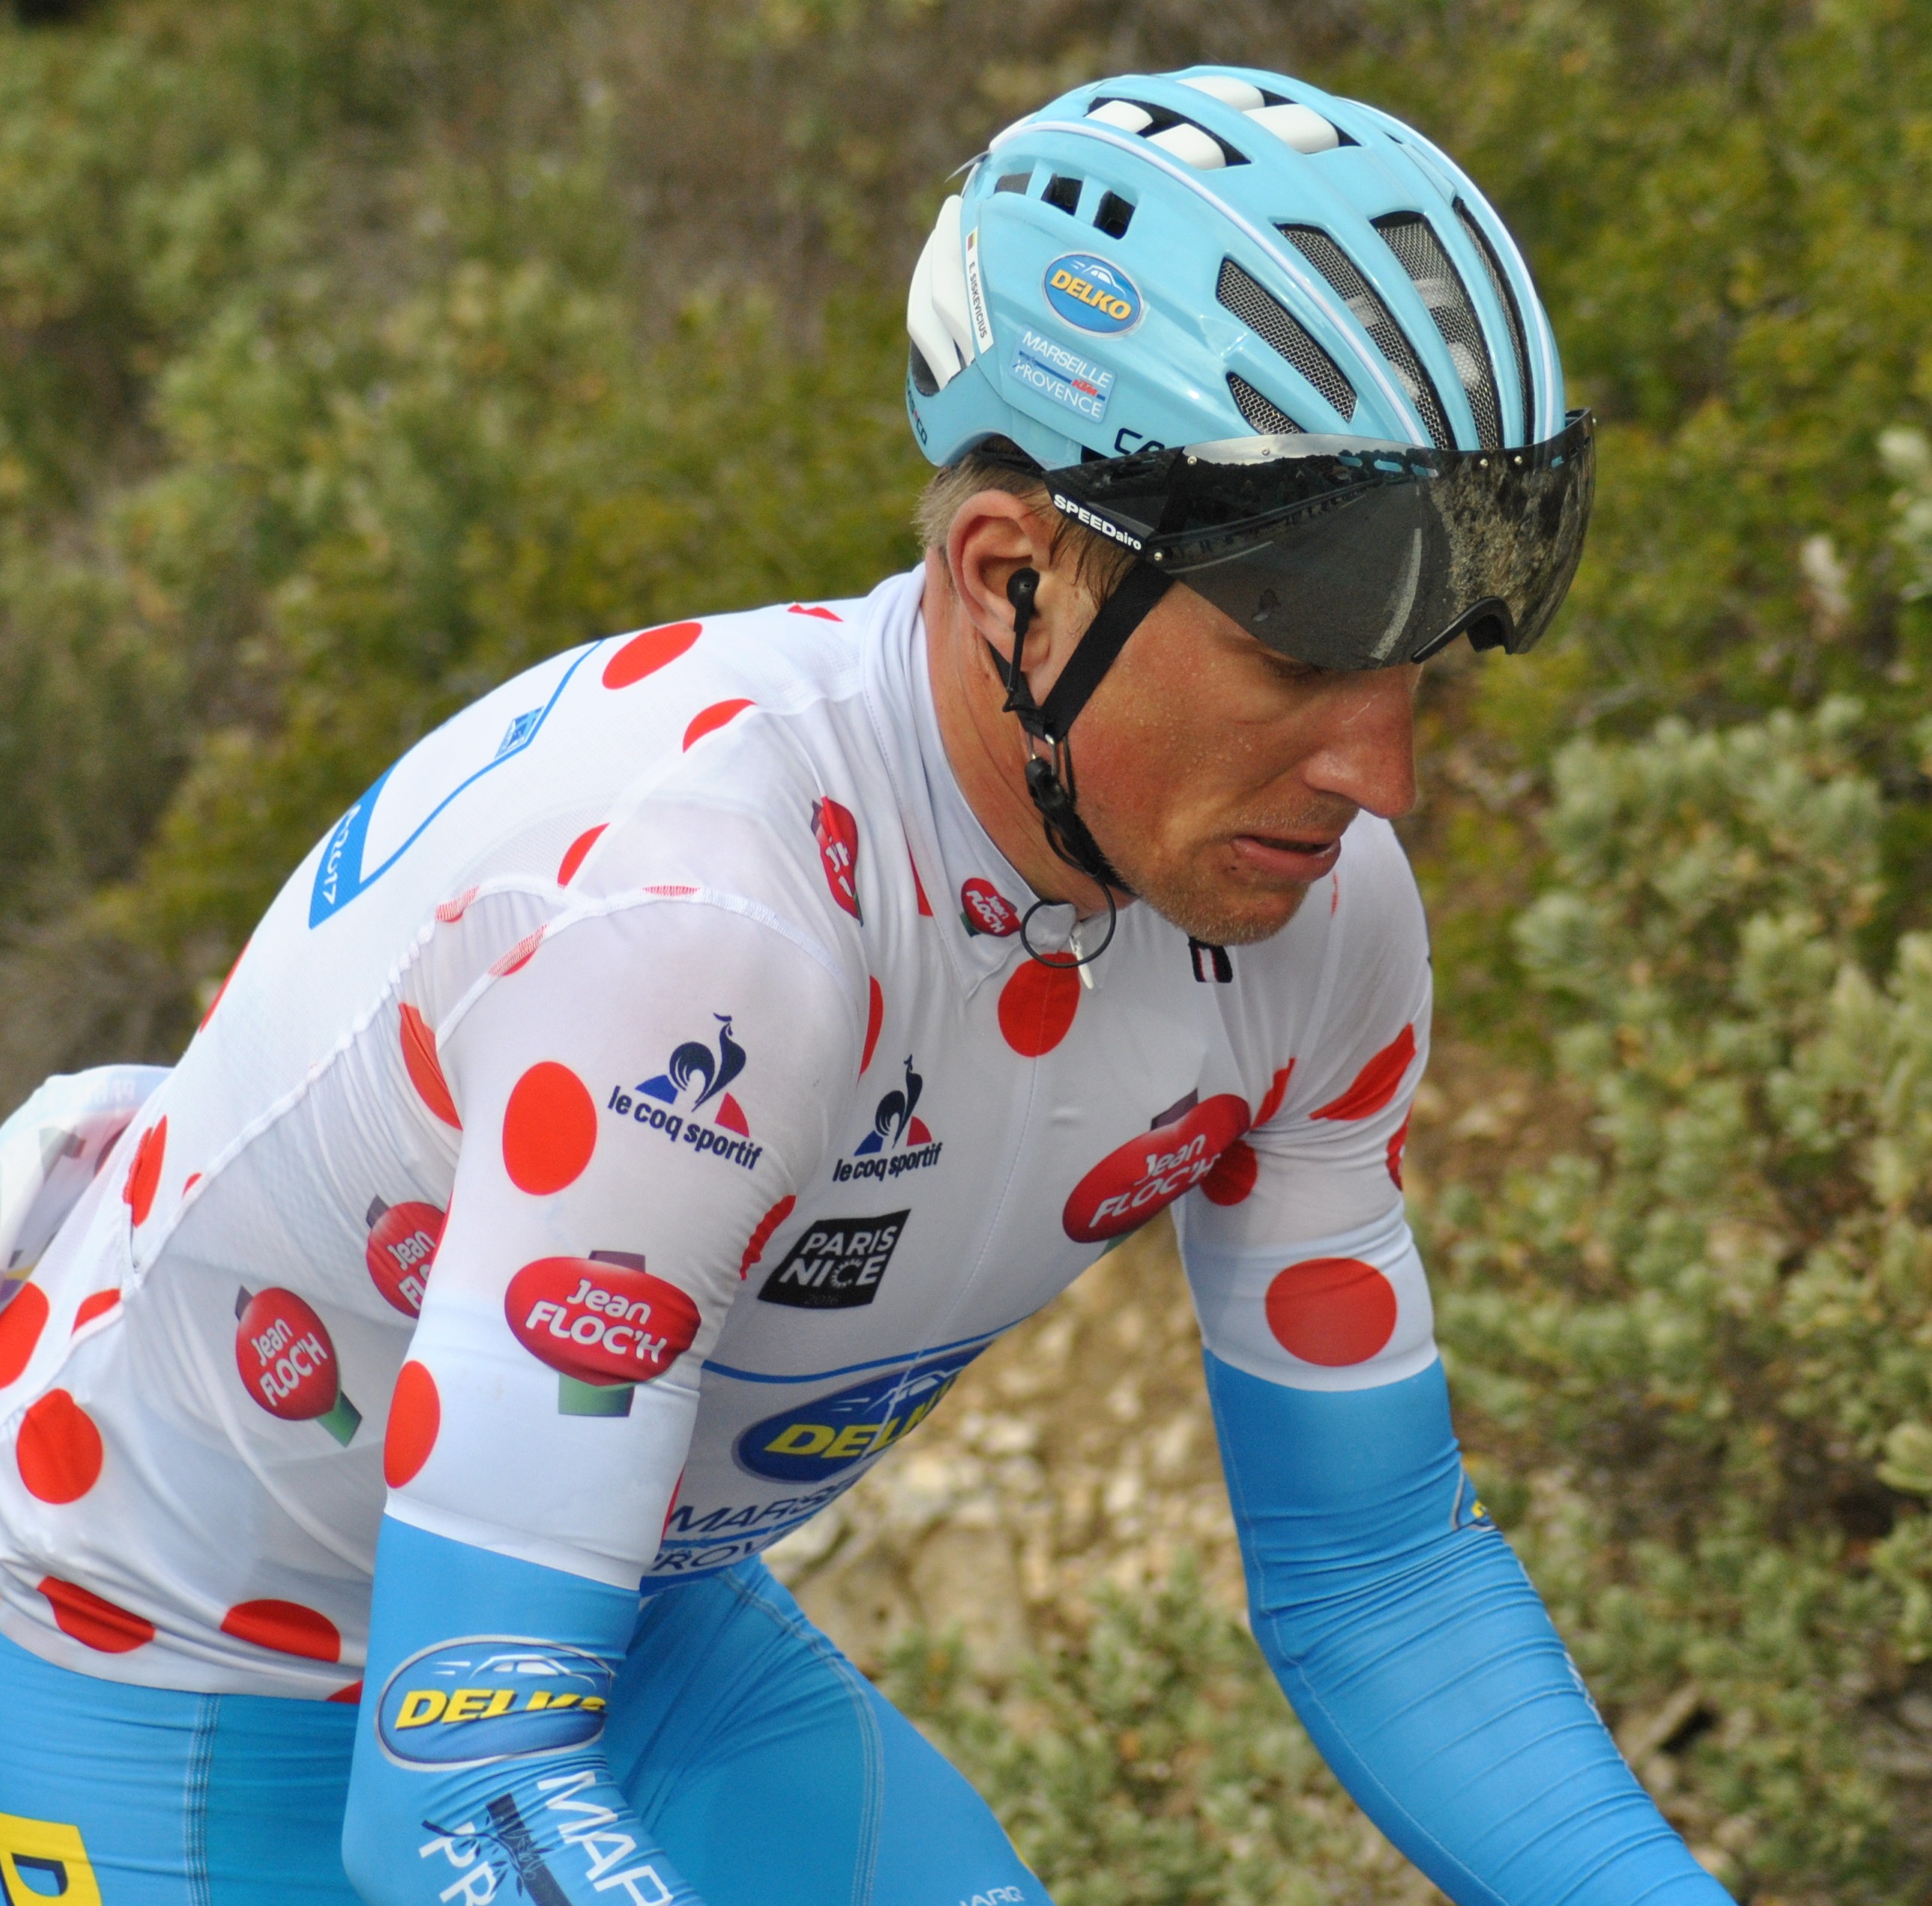
bicycle, france, vehicle, sports equipment, mountain bike, cycling, race, sports, downhill, racing, road cycling, points jersey, blue helmet, cycle sport, cyclo cross, bicycle racing, endurance sports, road bicycle racing, duathlon